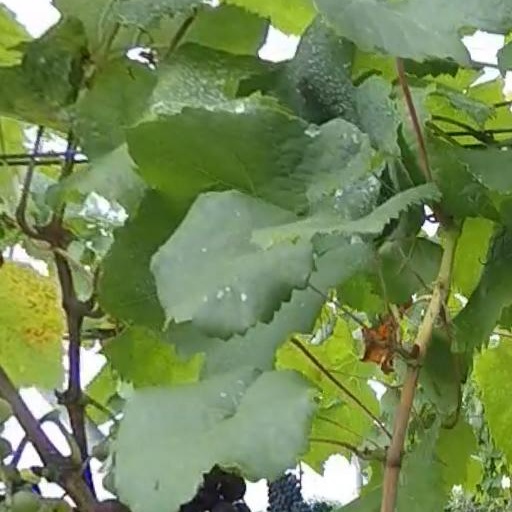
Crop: grape